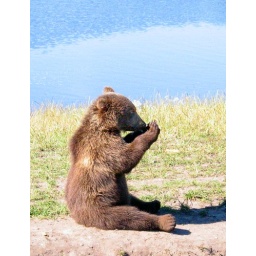
This brown bear cub has found something very delicious to eat. Shot in Skandinavisk Dyrepark, Denmark.